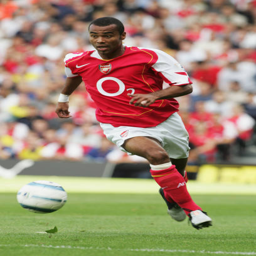
run s with the ball during the match .